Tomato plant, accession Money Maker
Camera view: vertical (180 deg); turntable rotation: 90 degrees
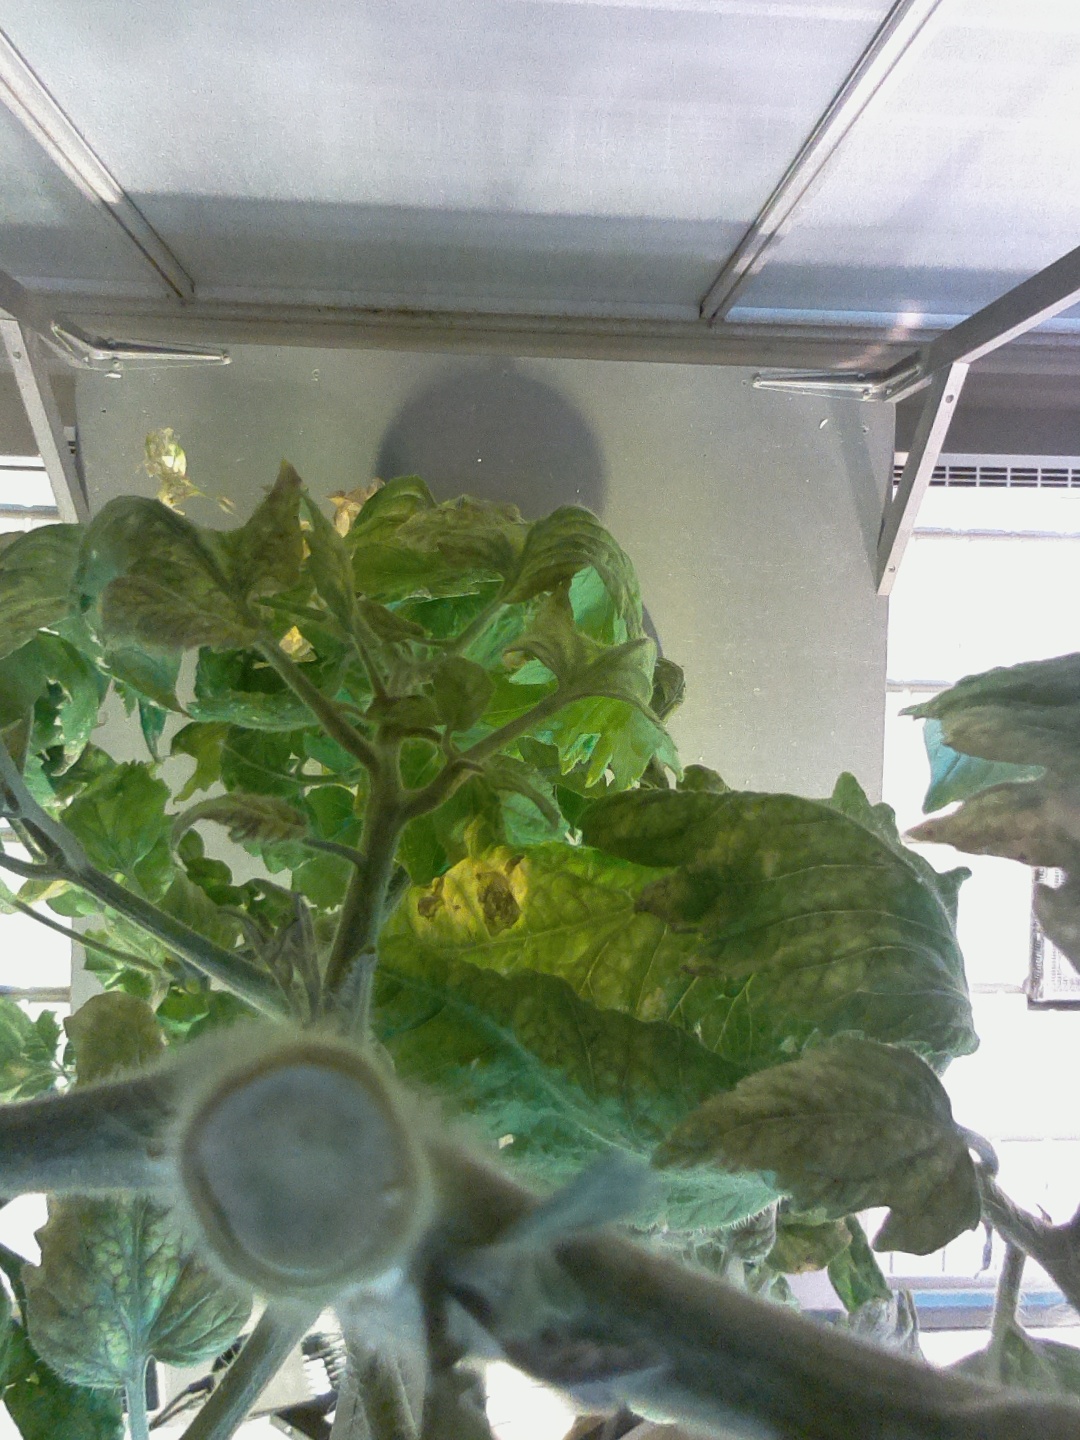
BBCH growth stage 77: 70%-80% of final fruit size